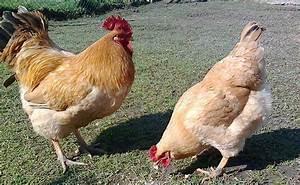
chicken